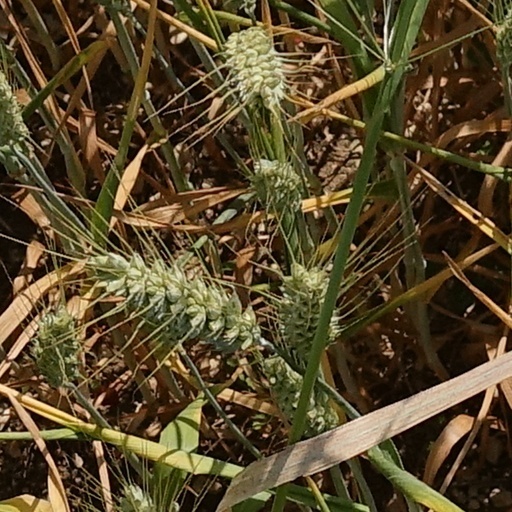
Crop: wheat